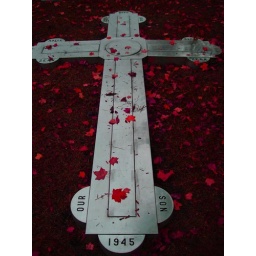
A steel cross with bright red leaves all around it